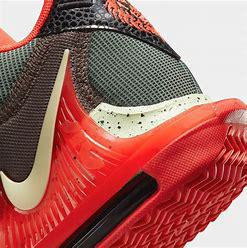
Brand: Nike
Model: Lebron Witness 7